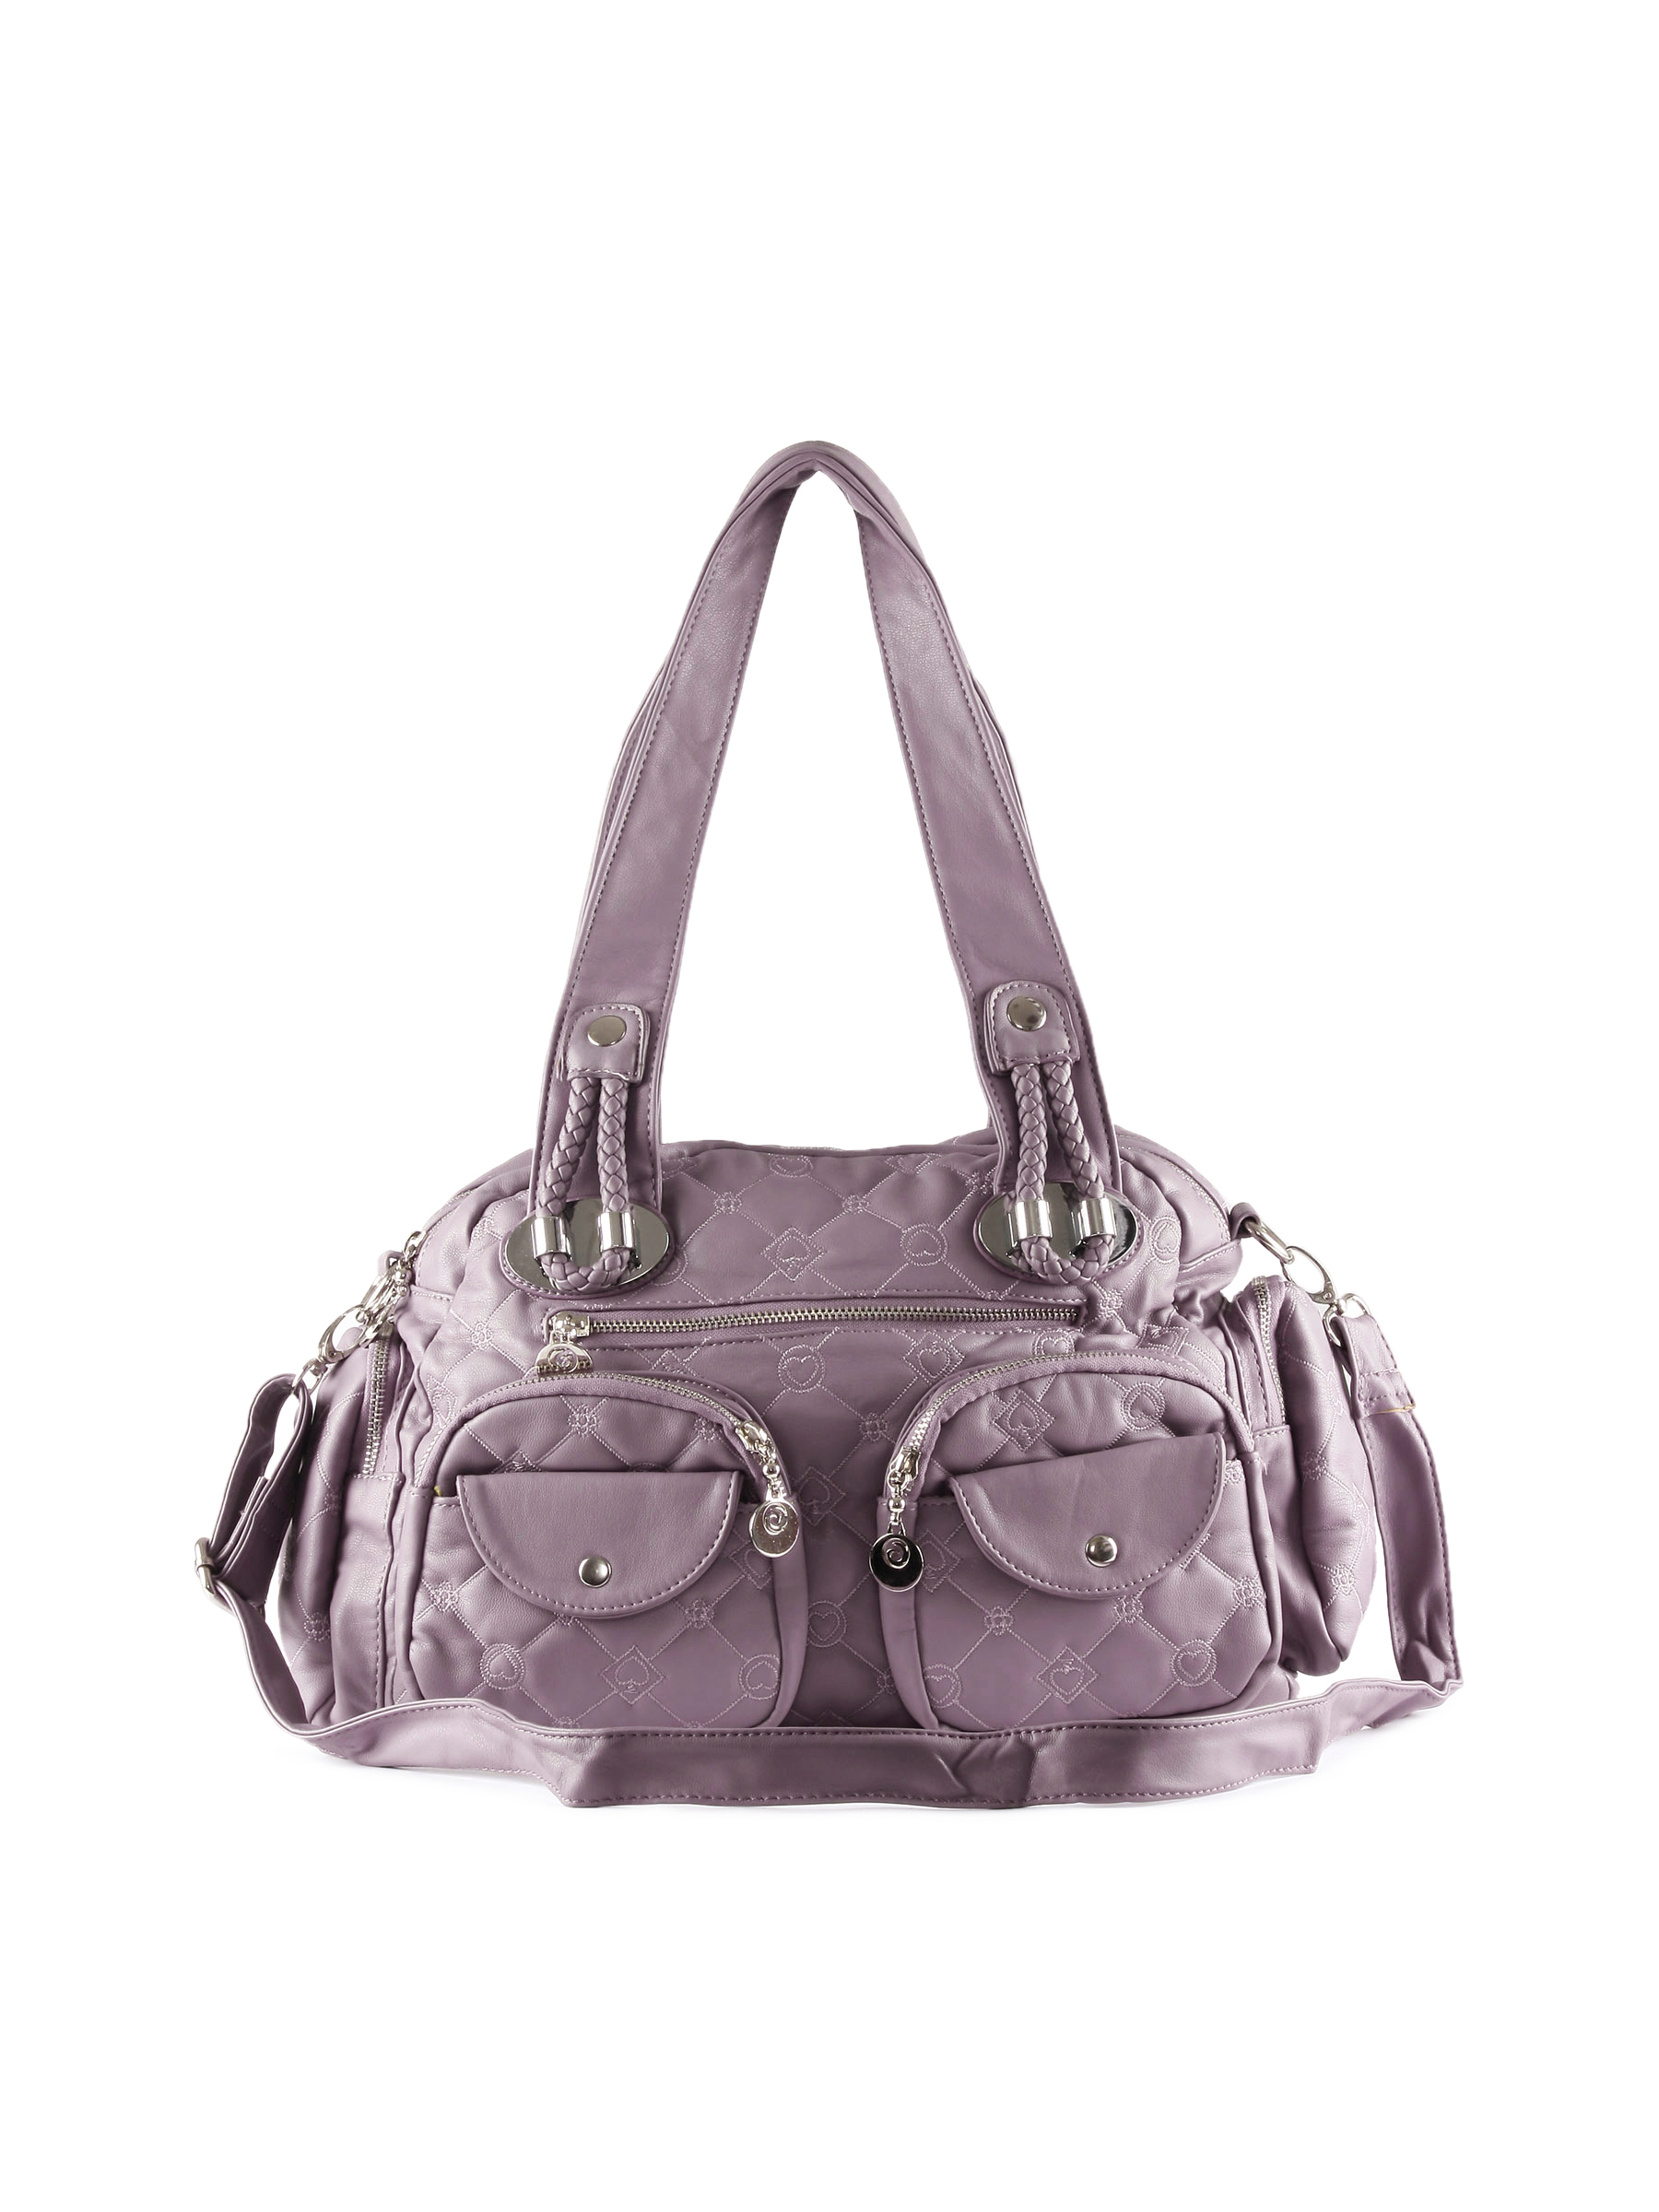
Kiara Women Small Pocket Purple Handbag
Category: Accessories / Bags / Handbags
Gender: Women
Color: Purple
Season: Winter 2015
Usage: Casual